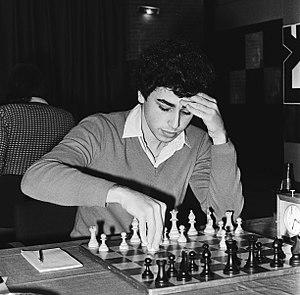
Yasser Seirawan est un joueur d'échecs américain né le 24 mars 1960 à Damas en Syrie.